Isaac Franklin

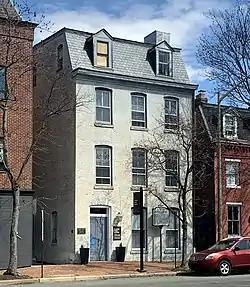
Former Franklin & Armfield office, now Freedom House Museum, 2022

Franklin & Armfield had their greatest commercial success from about 1830 to 1836. Historian Frederic Bancroft described the firm as "perhaps unequaled in all of the South" during this period. The success of the firm in Alexandria diverted much of Baltimore's slave trade, with slave exports in the city dropping by more than half over the 1830s.